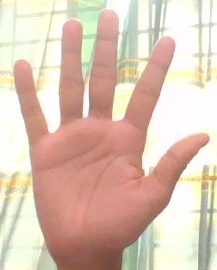
ASL sign: 5